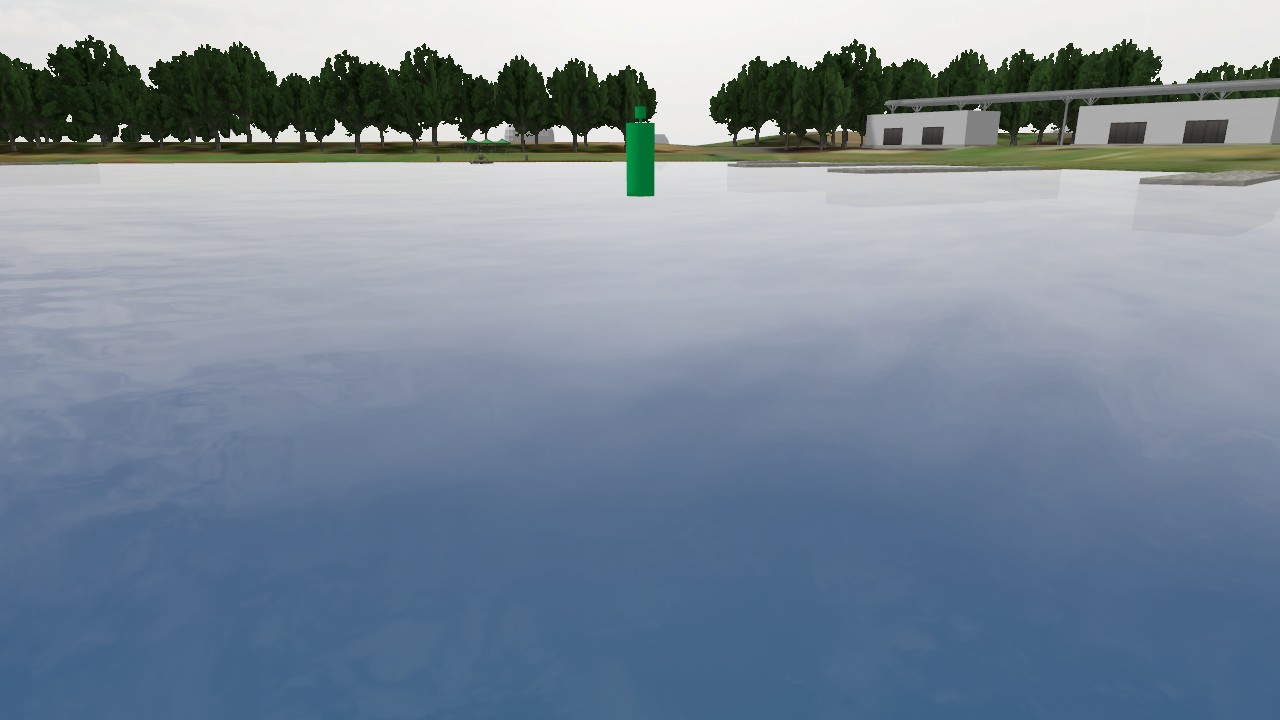
Label: lateral_port
Descriptions: no horizontal or vertical bands ||| green lateral mark on the port side ||| port-hand buoy painted in solid green